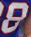
Number: 8